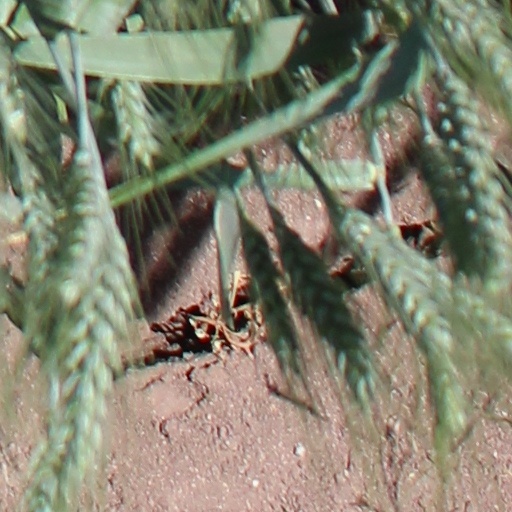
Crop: wheat